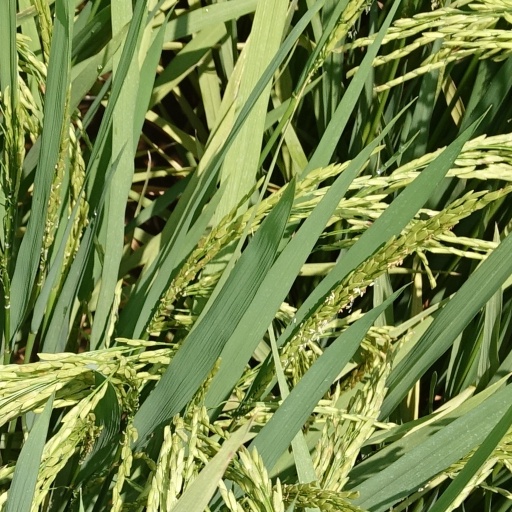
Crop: rice